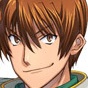
Portrait style: Anime Portrait